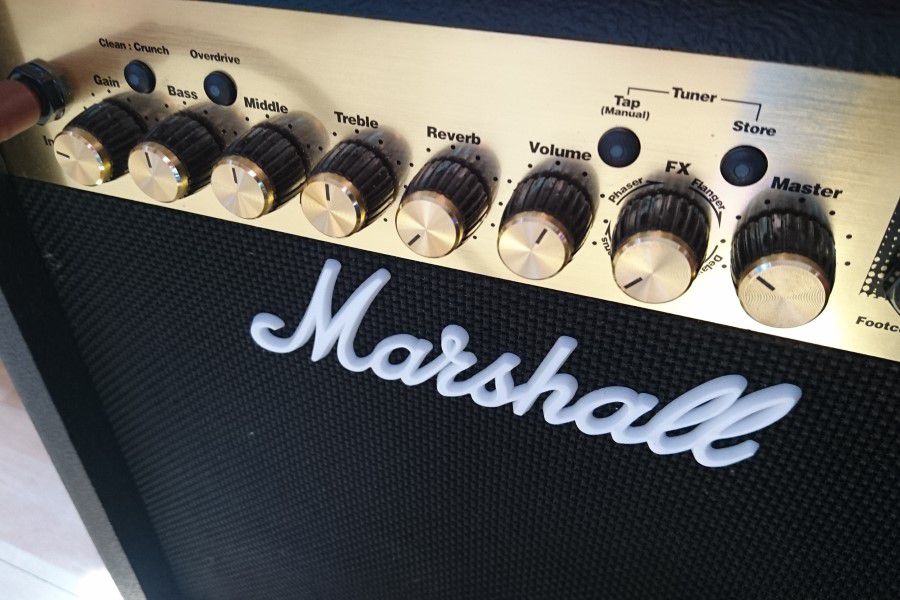
electronic instrument, audio equipment, guitar amplifier, font, musical instrument